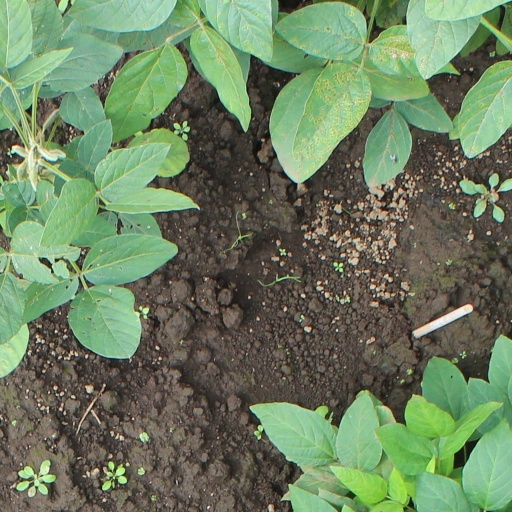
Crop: soybean